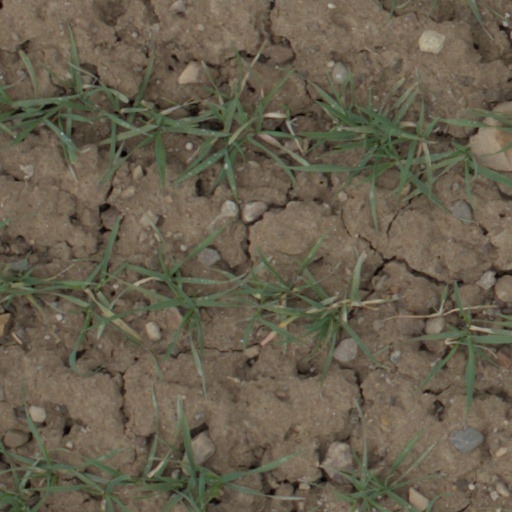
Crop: wheat